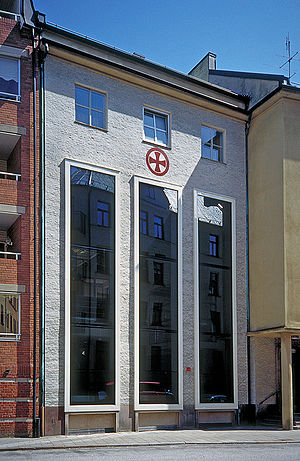
Vindue
En tidligere kirke i det centrale Malmö omdannet til et kontor, med cirka 8 meter høje mørklagte vinduer mod facaden.
Et vindue er en lysåbning i væg eller tag på en bygning. Vinduer er som regel forsynet med glas eller termoruder og der findes også det såkaldte intelligente glas.